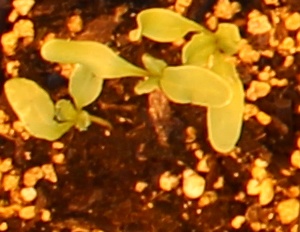
Label: Sugar beet